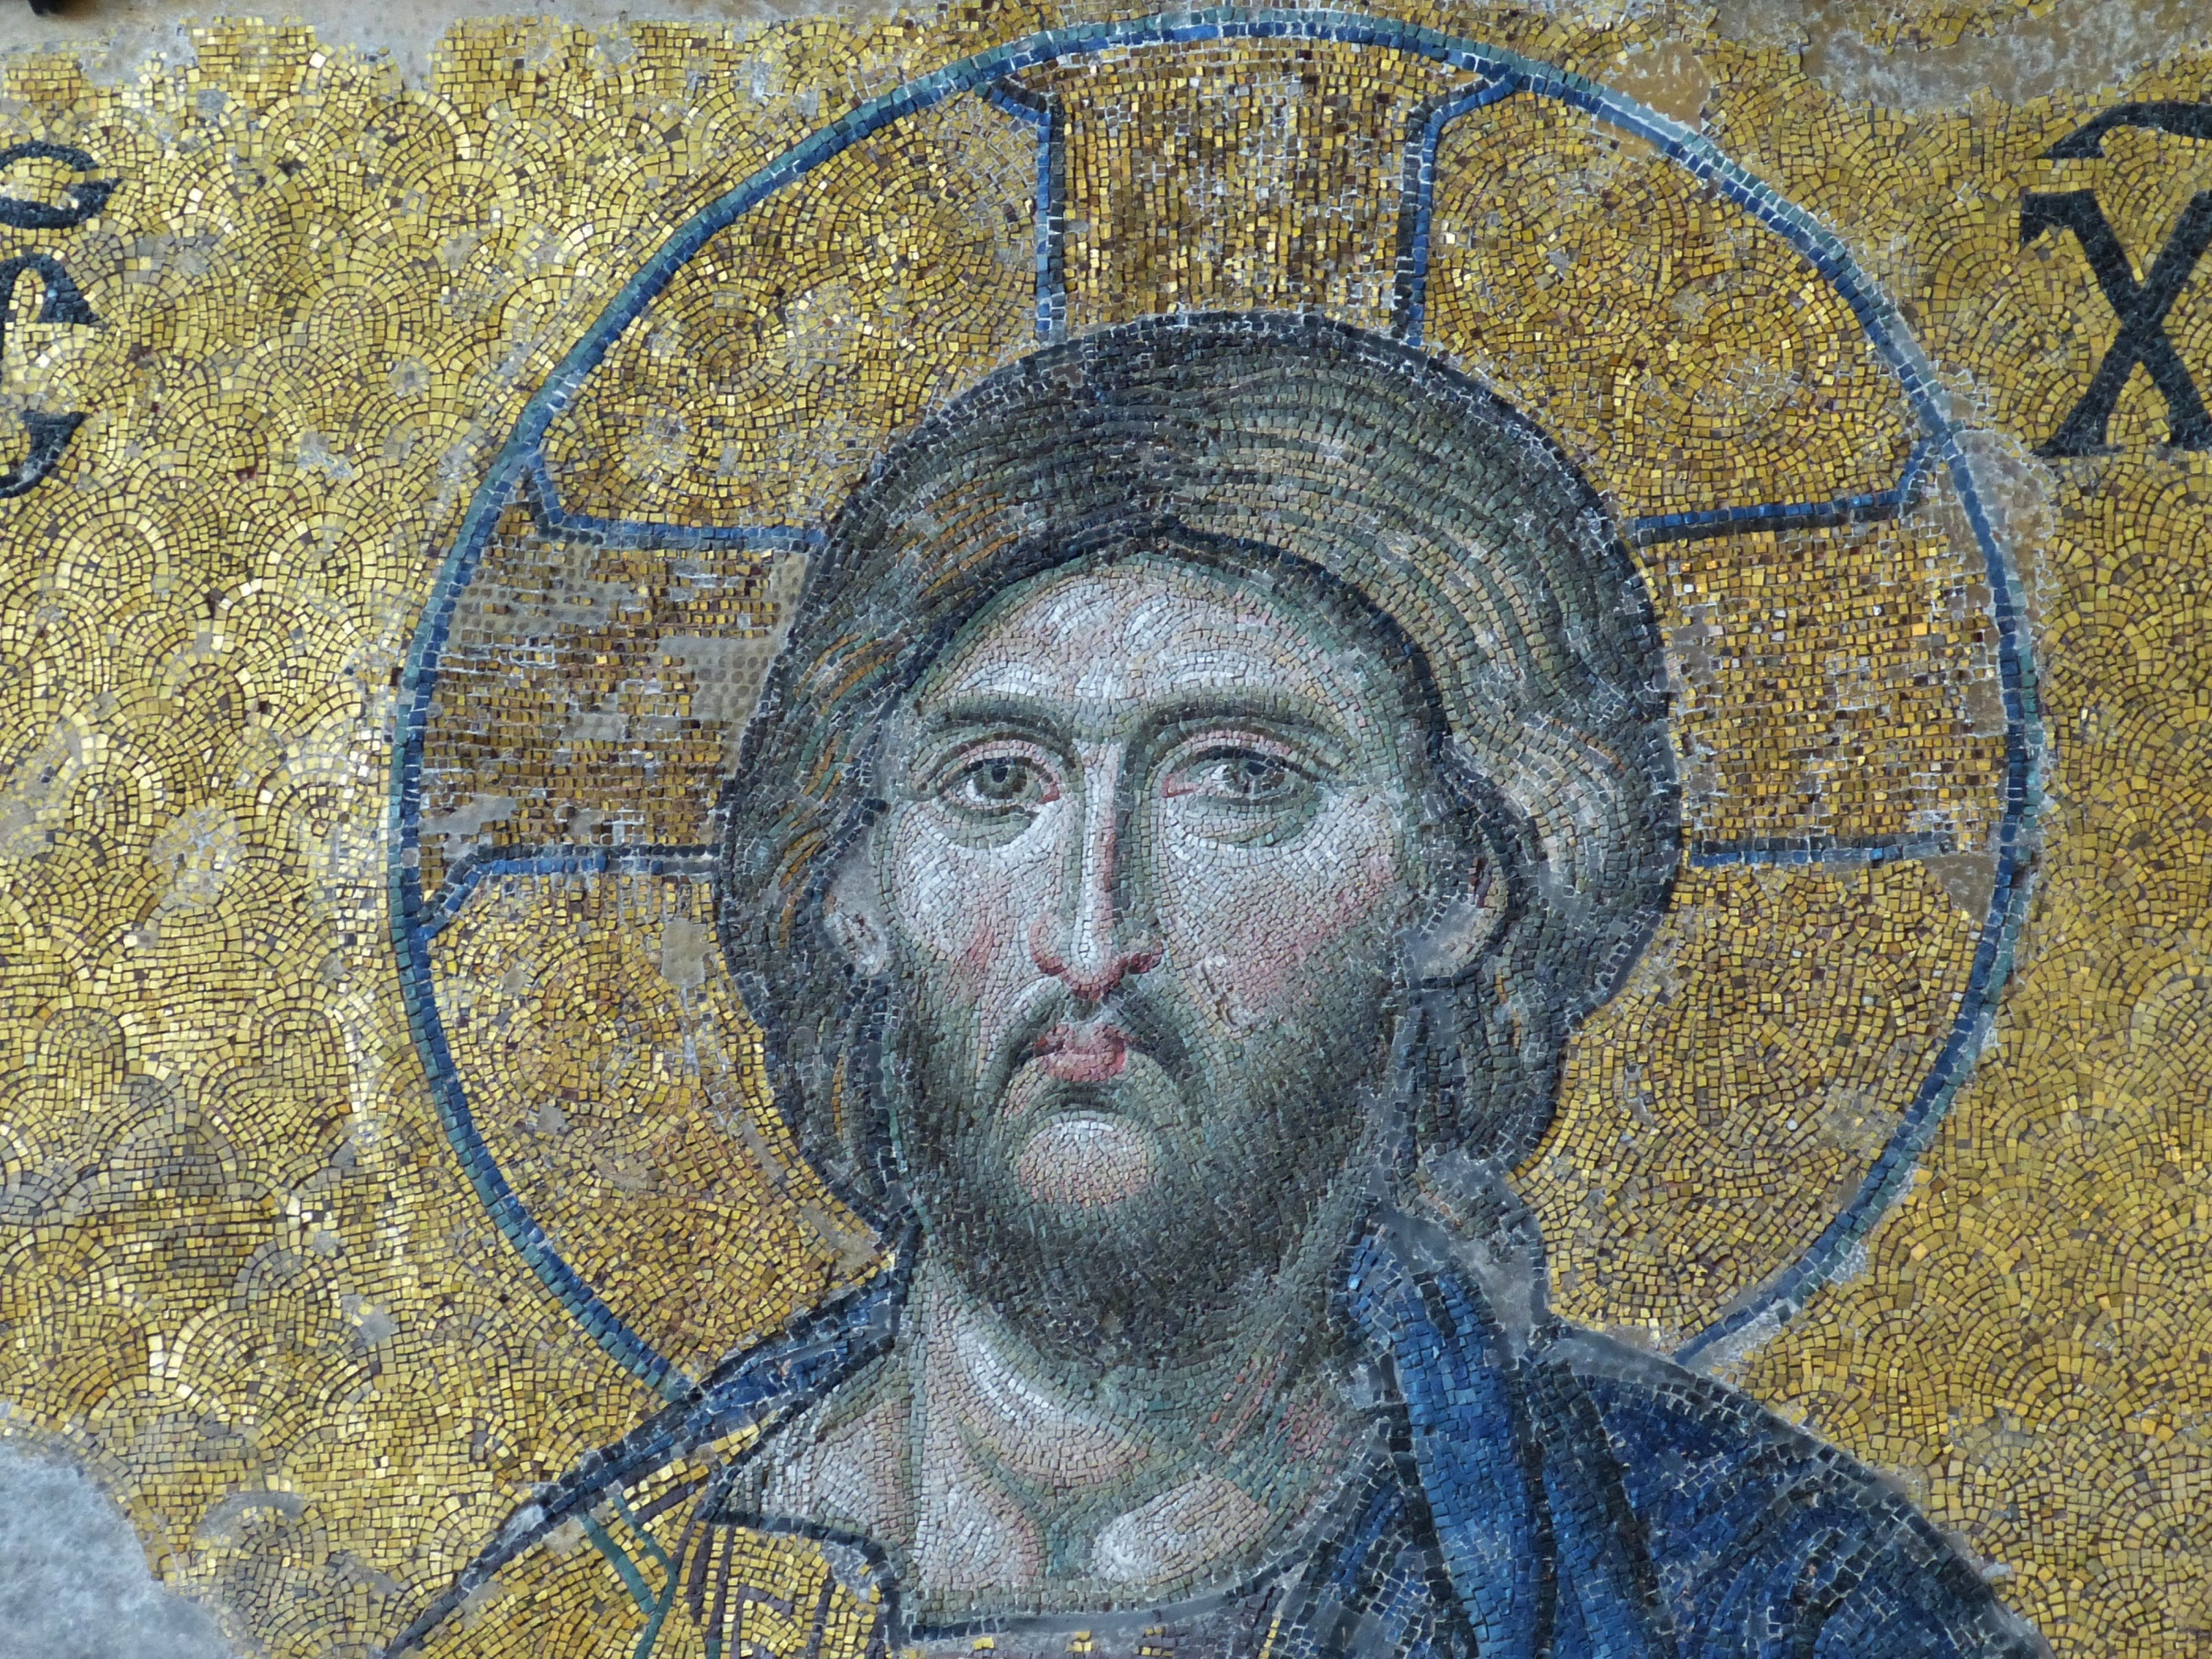
antique, portrait, golden, church, cross, sculpture, christ, art, faith, mosaic, jesus, christianity, image, historically, mythology, byzantine, ancient history